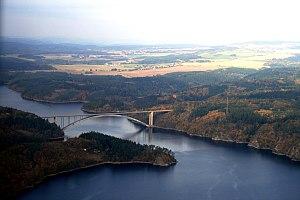
Le pont de Žďákov est un ouvrage d'art qui traverse la Vltava en République tchèque.